John Smith (priest, born 1799)

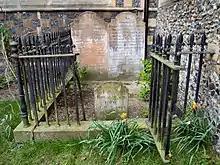
The grave of Rev. John Smith (left) and his son Josiah William Smith (right) in the churchyard of St Mary's church in Baldock

John Smith (1799 – 3 March 1870) was the rector of St Mary's church in Baldock in Hertfordshire and is noted for being the first person to transcribe the Diary of Samuel Pepys.